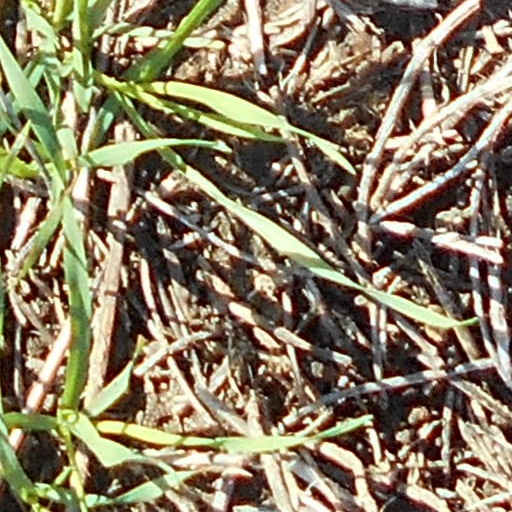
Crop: wheat